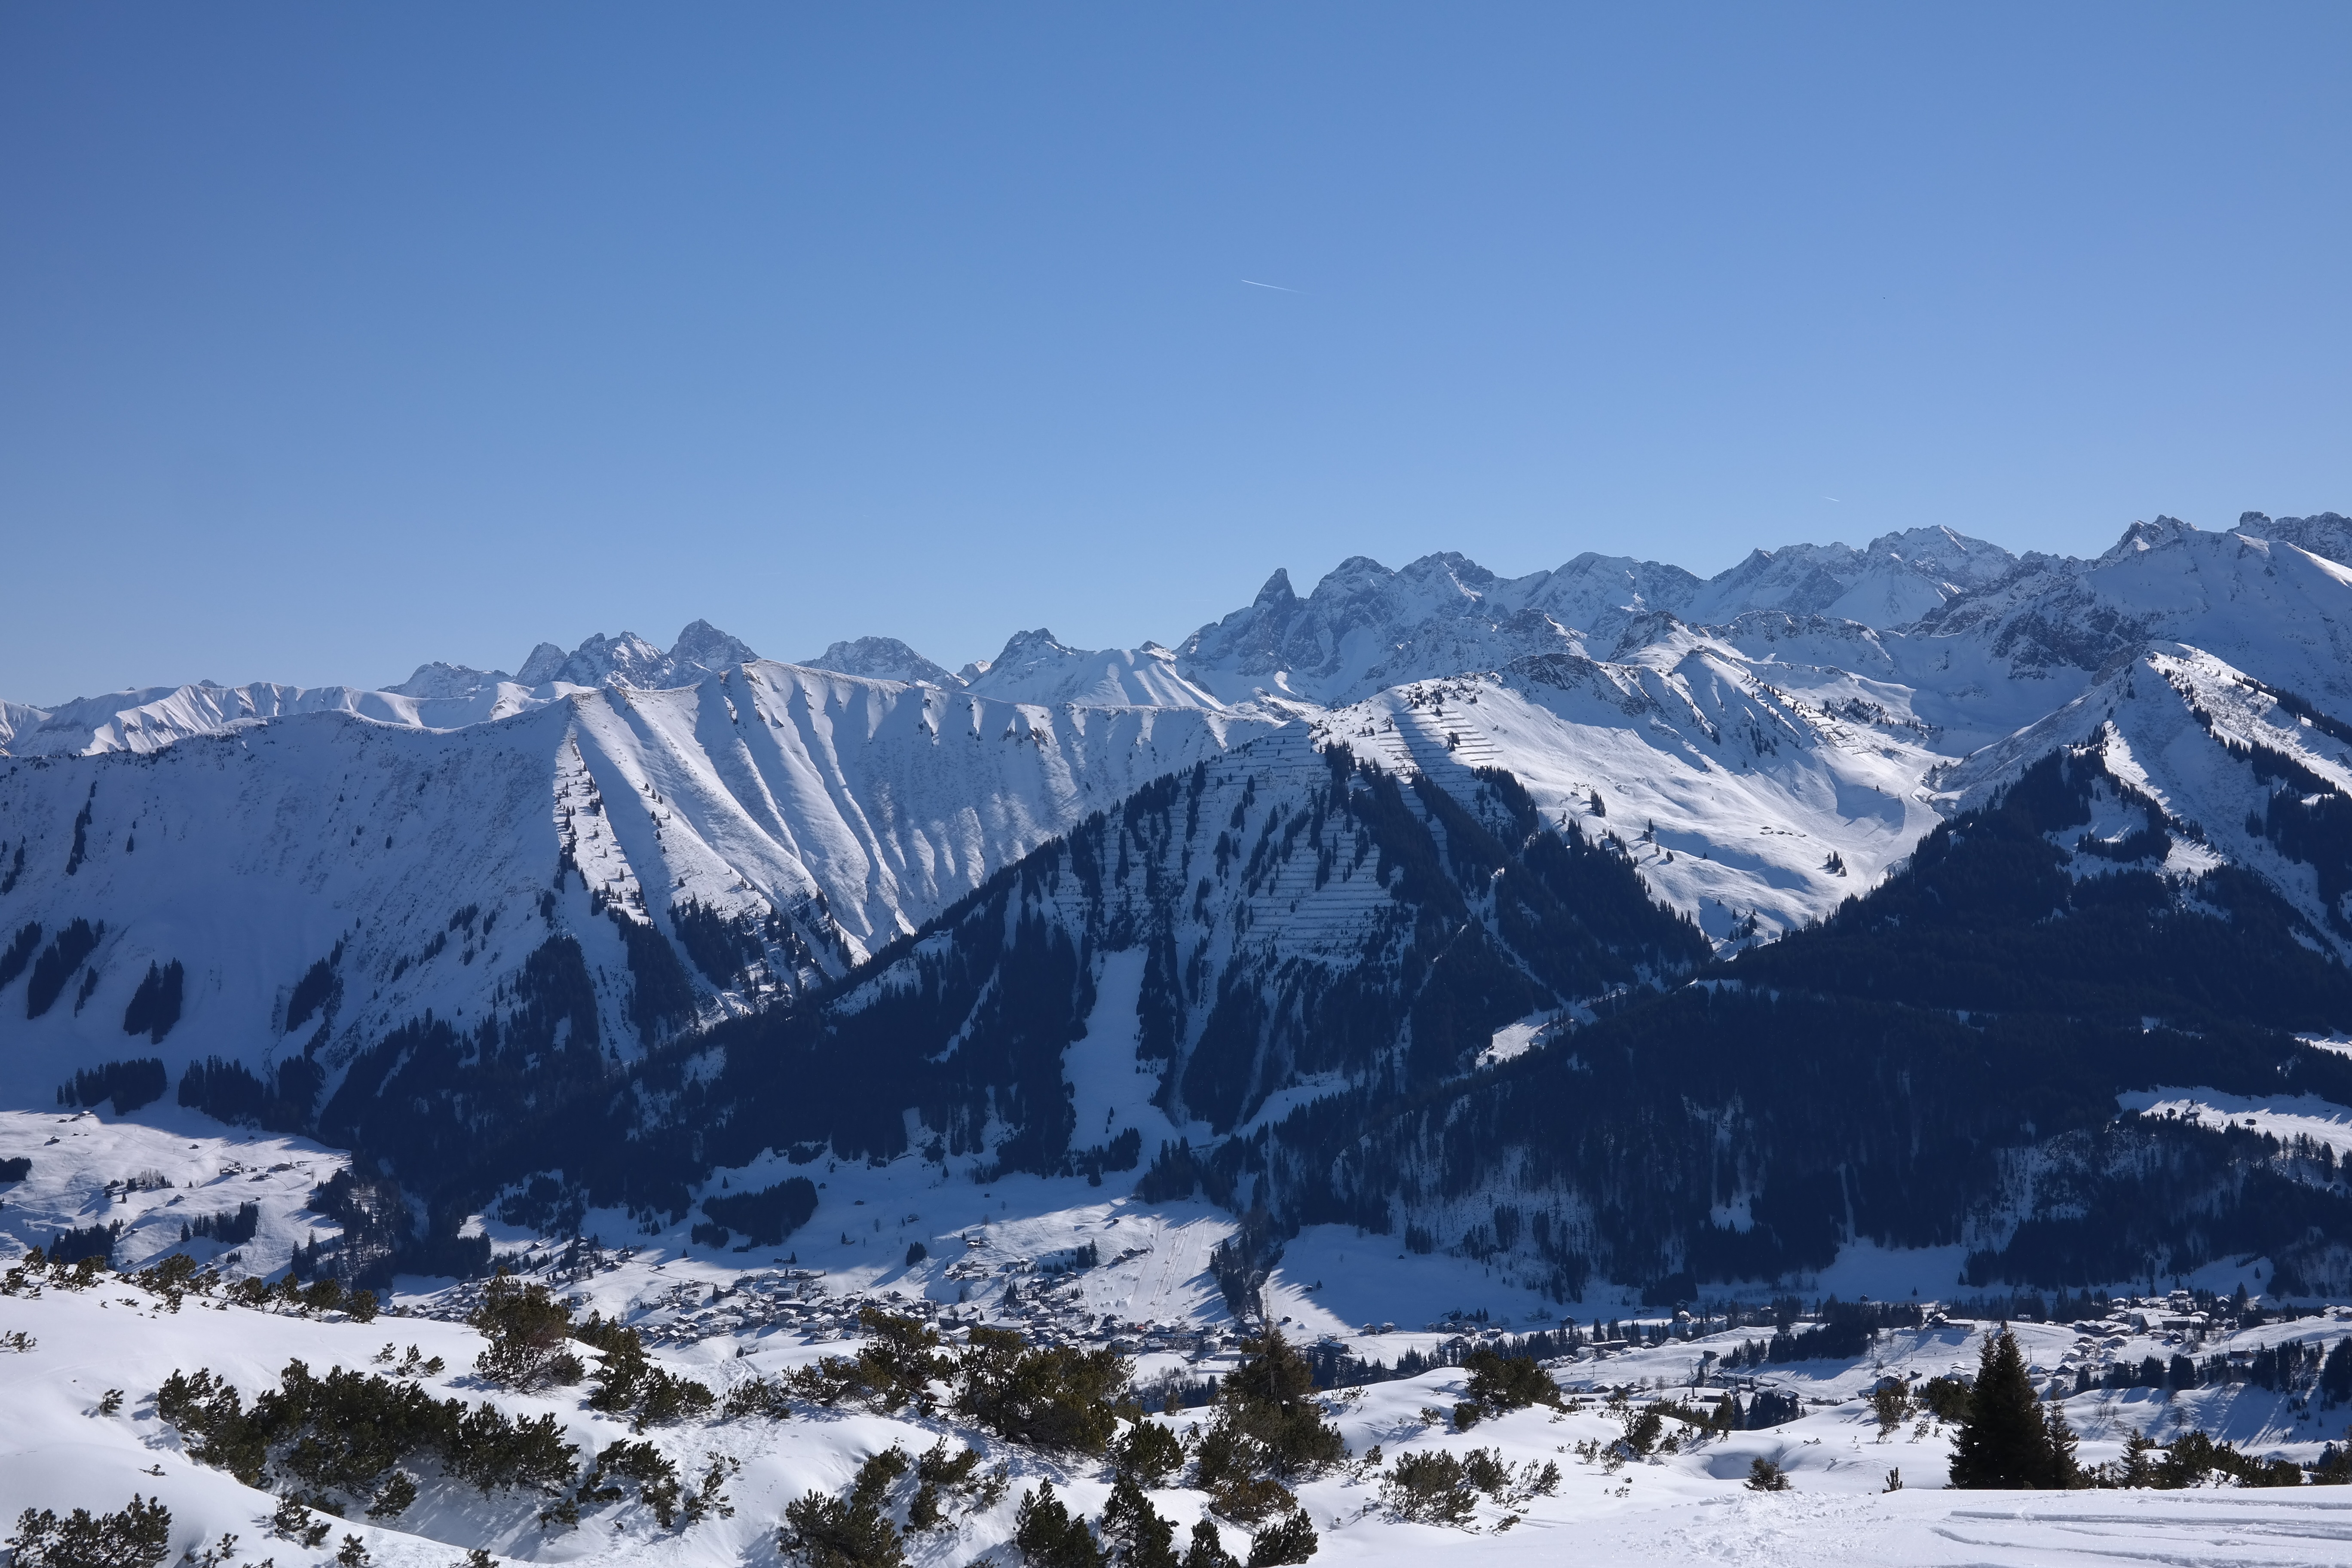
outdoor, mountain, snow, winter, mountain range, weather, alpine, skiing, season, ridge, summit, winter sport, tour, alps, ski, plateau, piste, winter sports, landform, backcountry skiiing, ski touring, skitouren goers, mountain pass, ski mountaineering, touring skis, door corner, geographical feature, mountainous landforms, geological phenomenon, allgau, trettachspitze